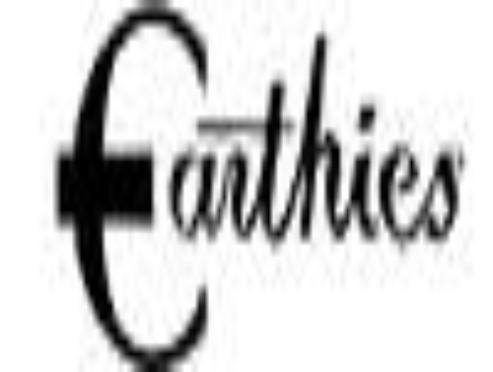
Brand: Earthies
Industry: Clothes